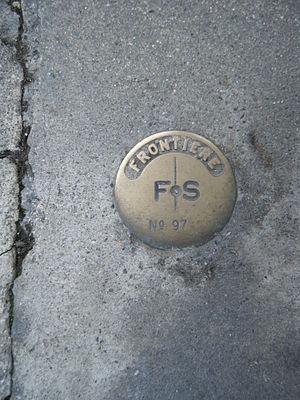
Borne frontière franco suisse incrustée dans un trottoir à Saint-Gingolph
Saint-Gingolph est un village situé sur la frontière franco-suisse sur la rive sud du lac Léman, à l’embouchure de la Morge qui marque la limite entre les deux États.